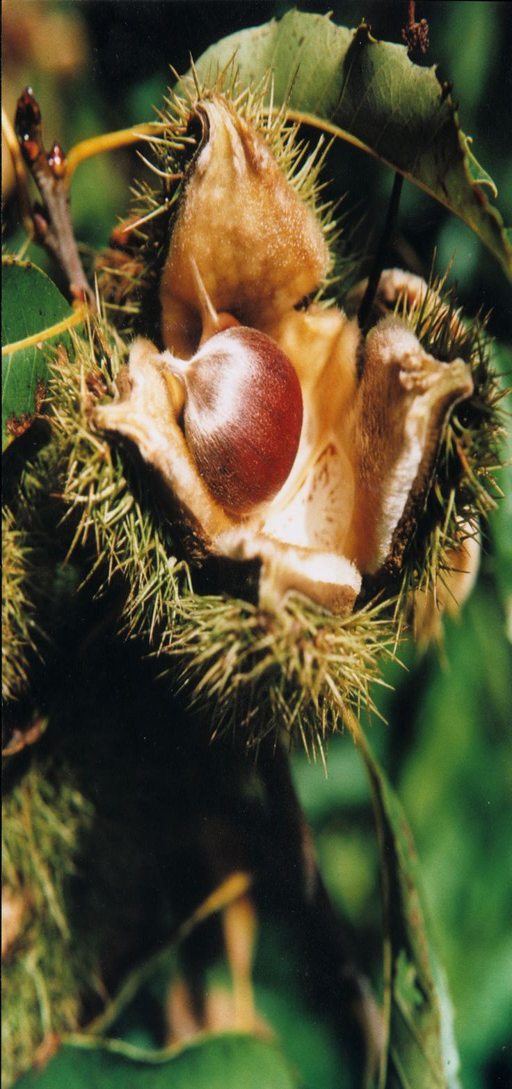
unearthed : thanks to science , we may see the rebirth of the chestnut